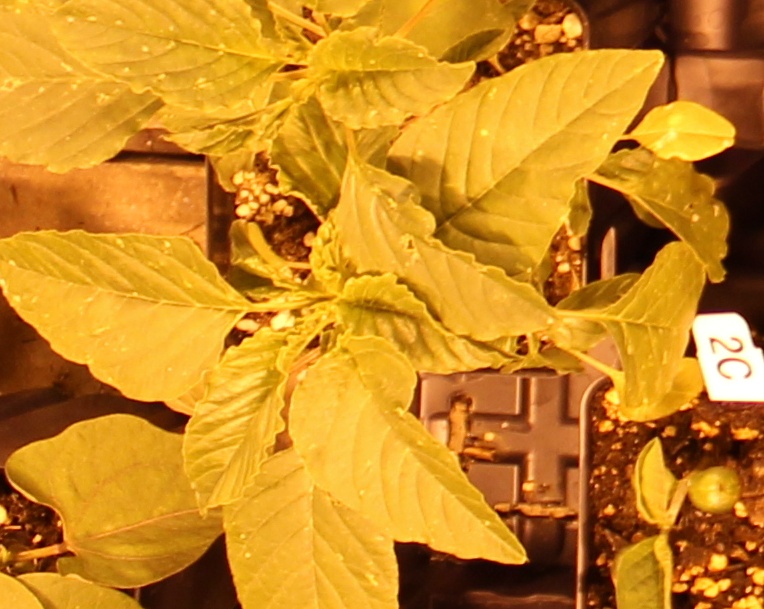
Label: Palmer Amaranth